Murder of Tammy Alexander

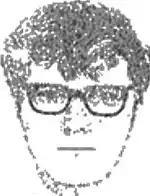
A facial composite of the man seen with Tammy Alexander prior to her murder.

Sheriff Dougherty has said the investigation would now focus on finding out who killed Alexander. "We've always said one of the biggest parts of solving this case is knowing the victim," he told the media. "This case is burning hot ... We're going to be working it harder than ever." Former sheriff York later said that more than 10,000 leads had already been investigated in the case.